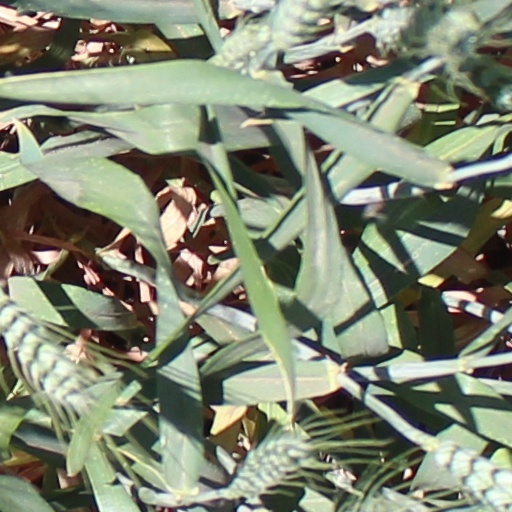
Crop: wheat